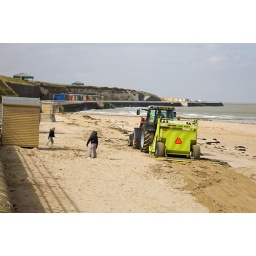
Tractor raking and shovelling the sand on the beach in Margate, Kent